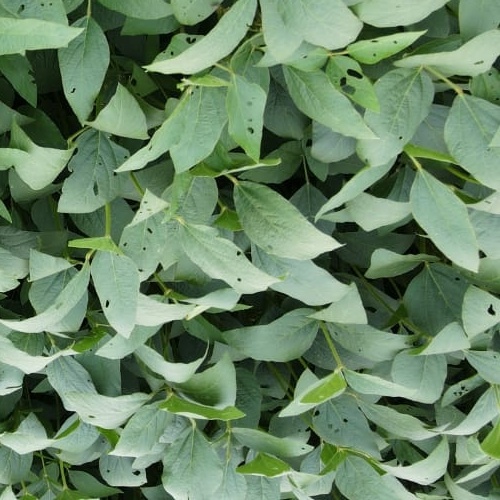
Label: Diabrotica_speciosa